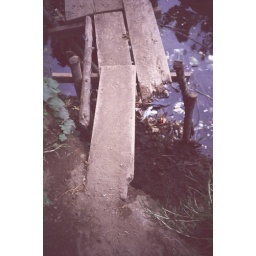
bridge over Santiago water